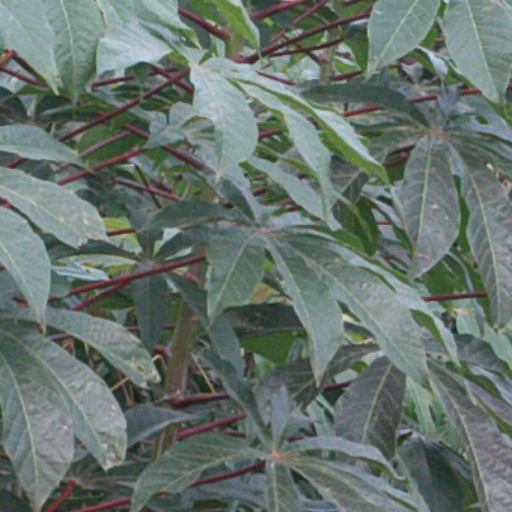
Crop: cassava